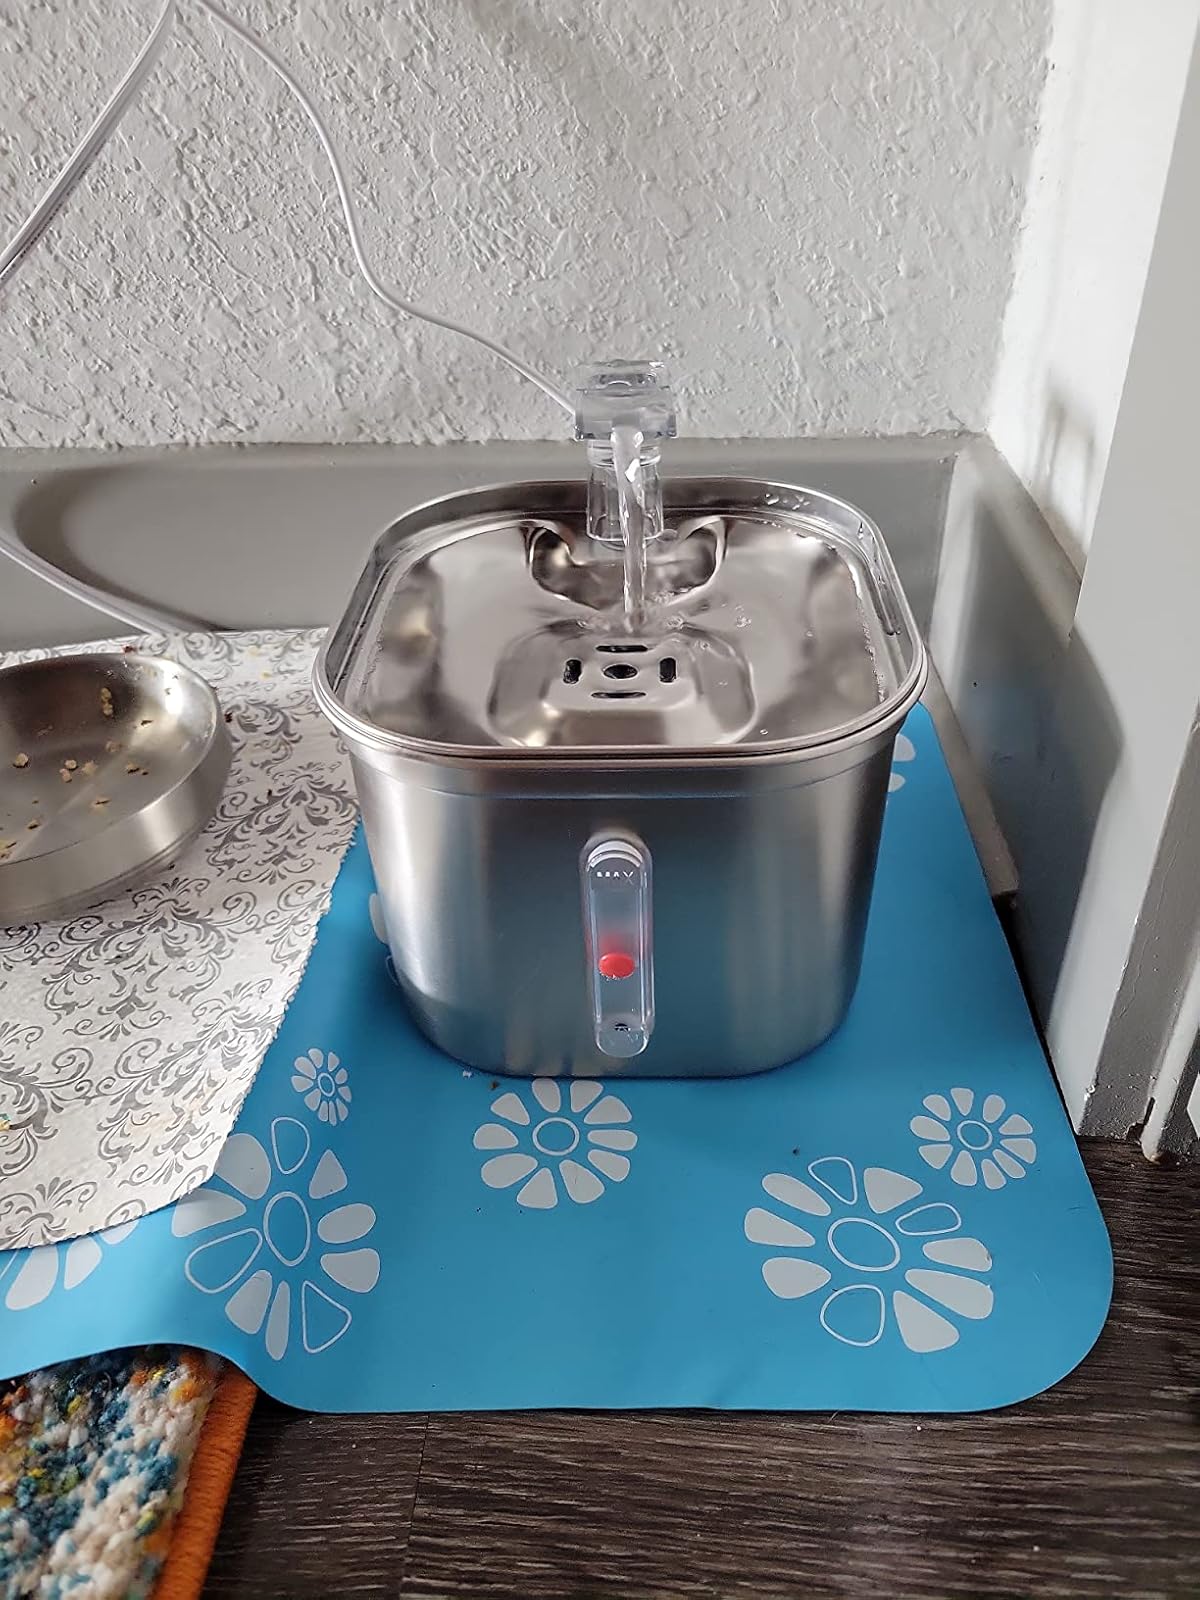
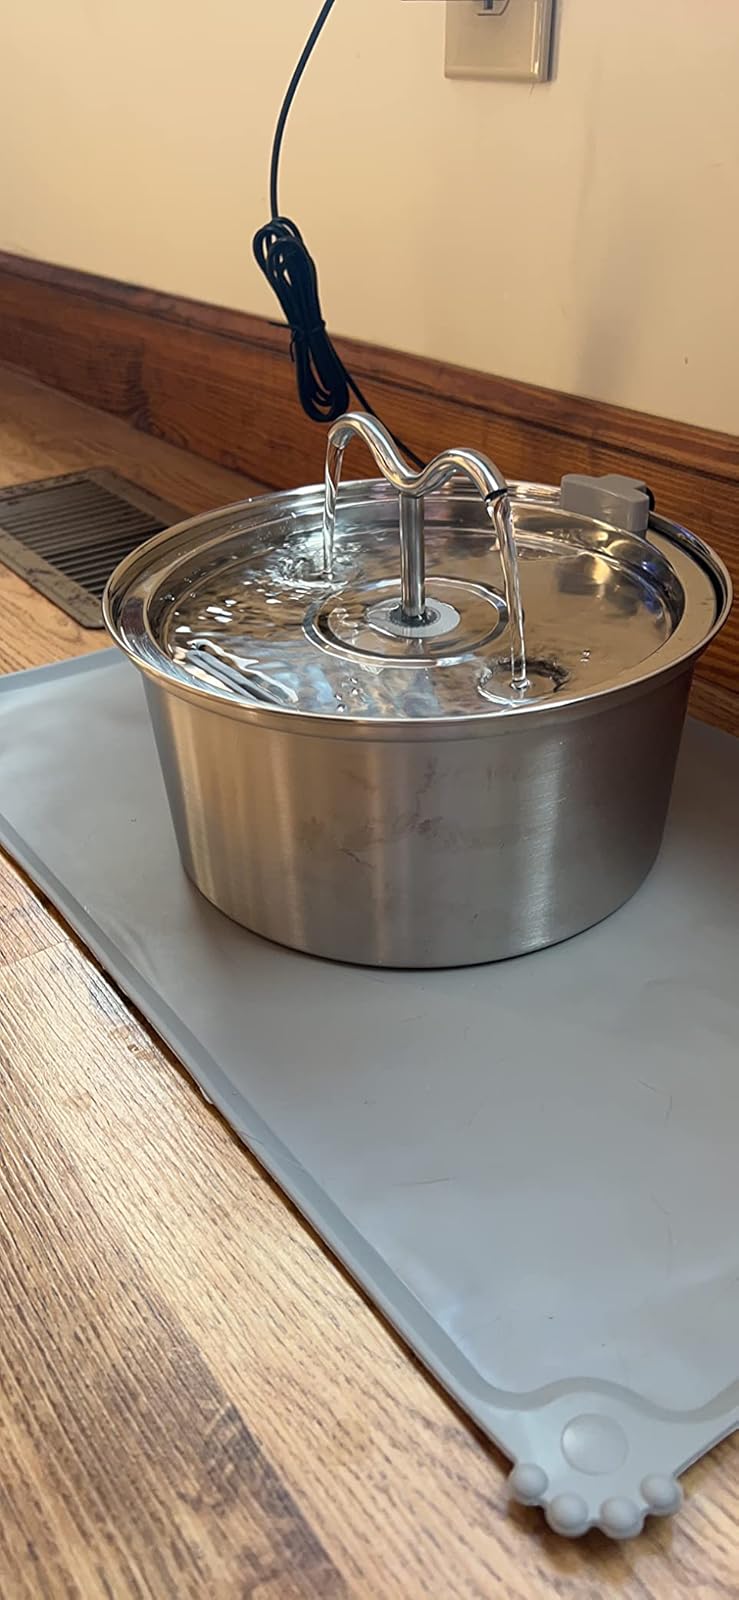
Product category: items_bowl
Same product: no